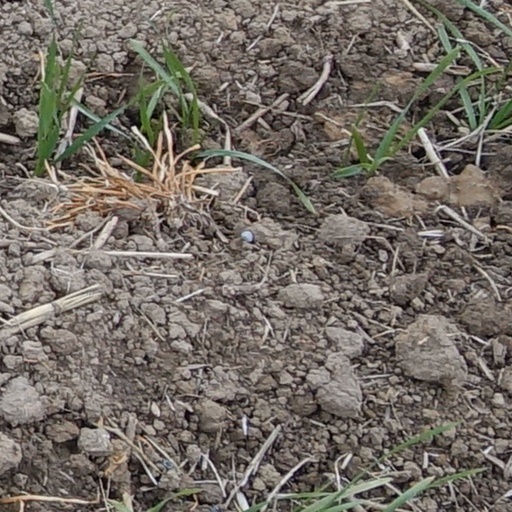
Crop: wheat